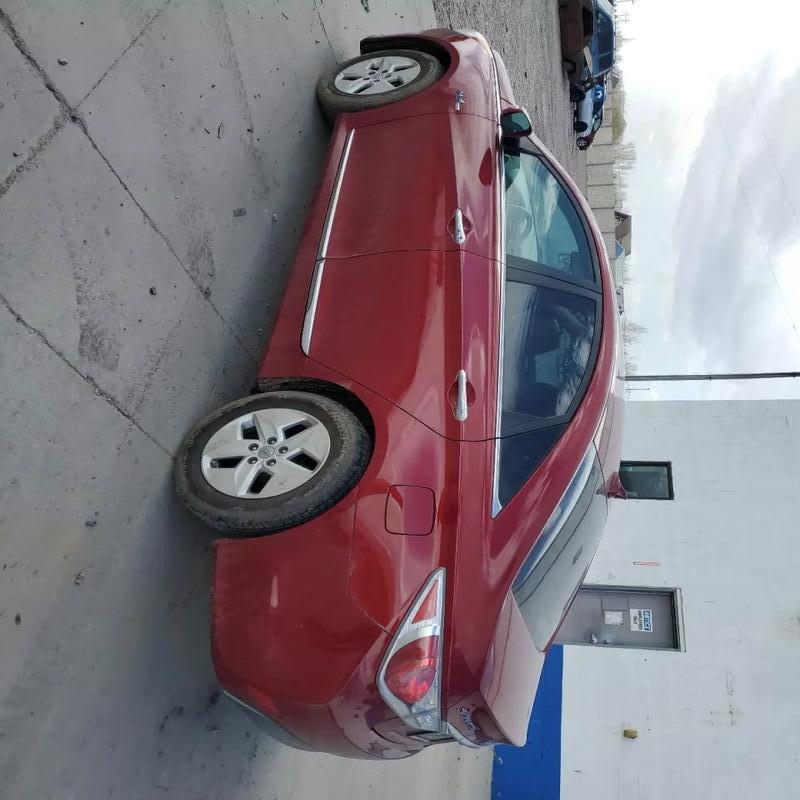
Aucun dommage détecté.
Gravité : aucun